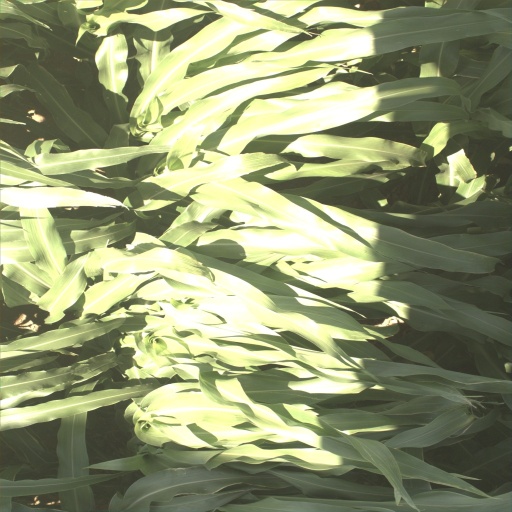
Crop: sorghum